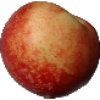
Label: nectarine